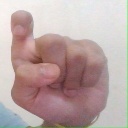
अक्षर: इ